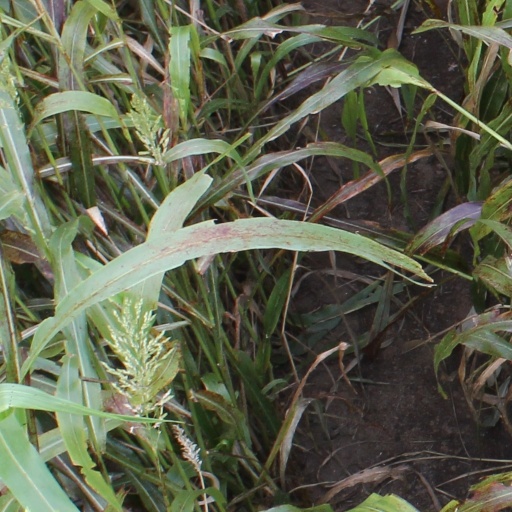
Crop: sorghum